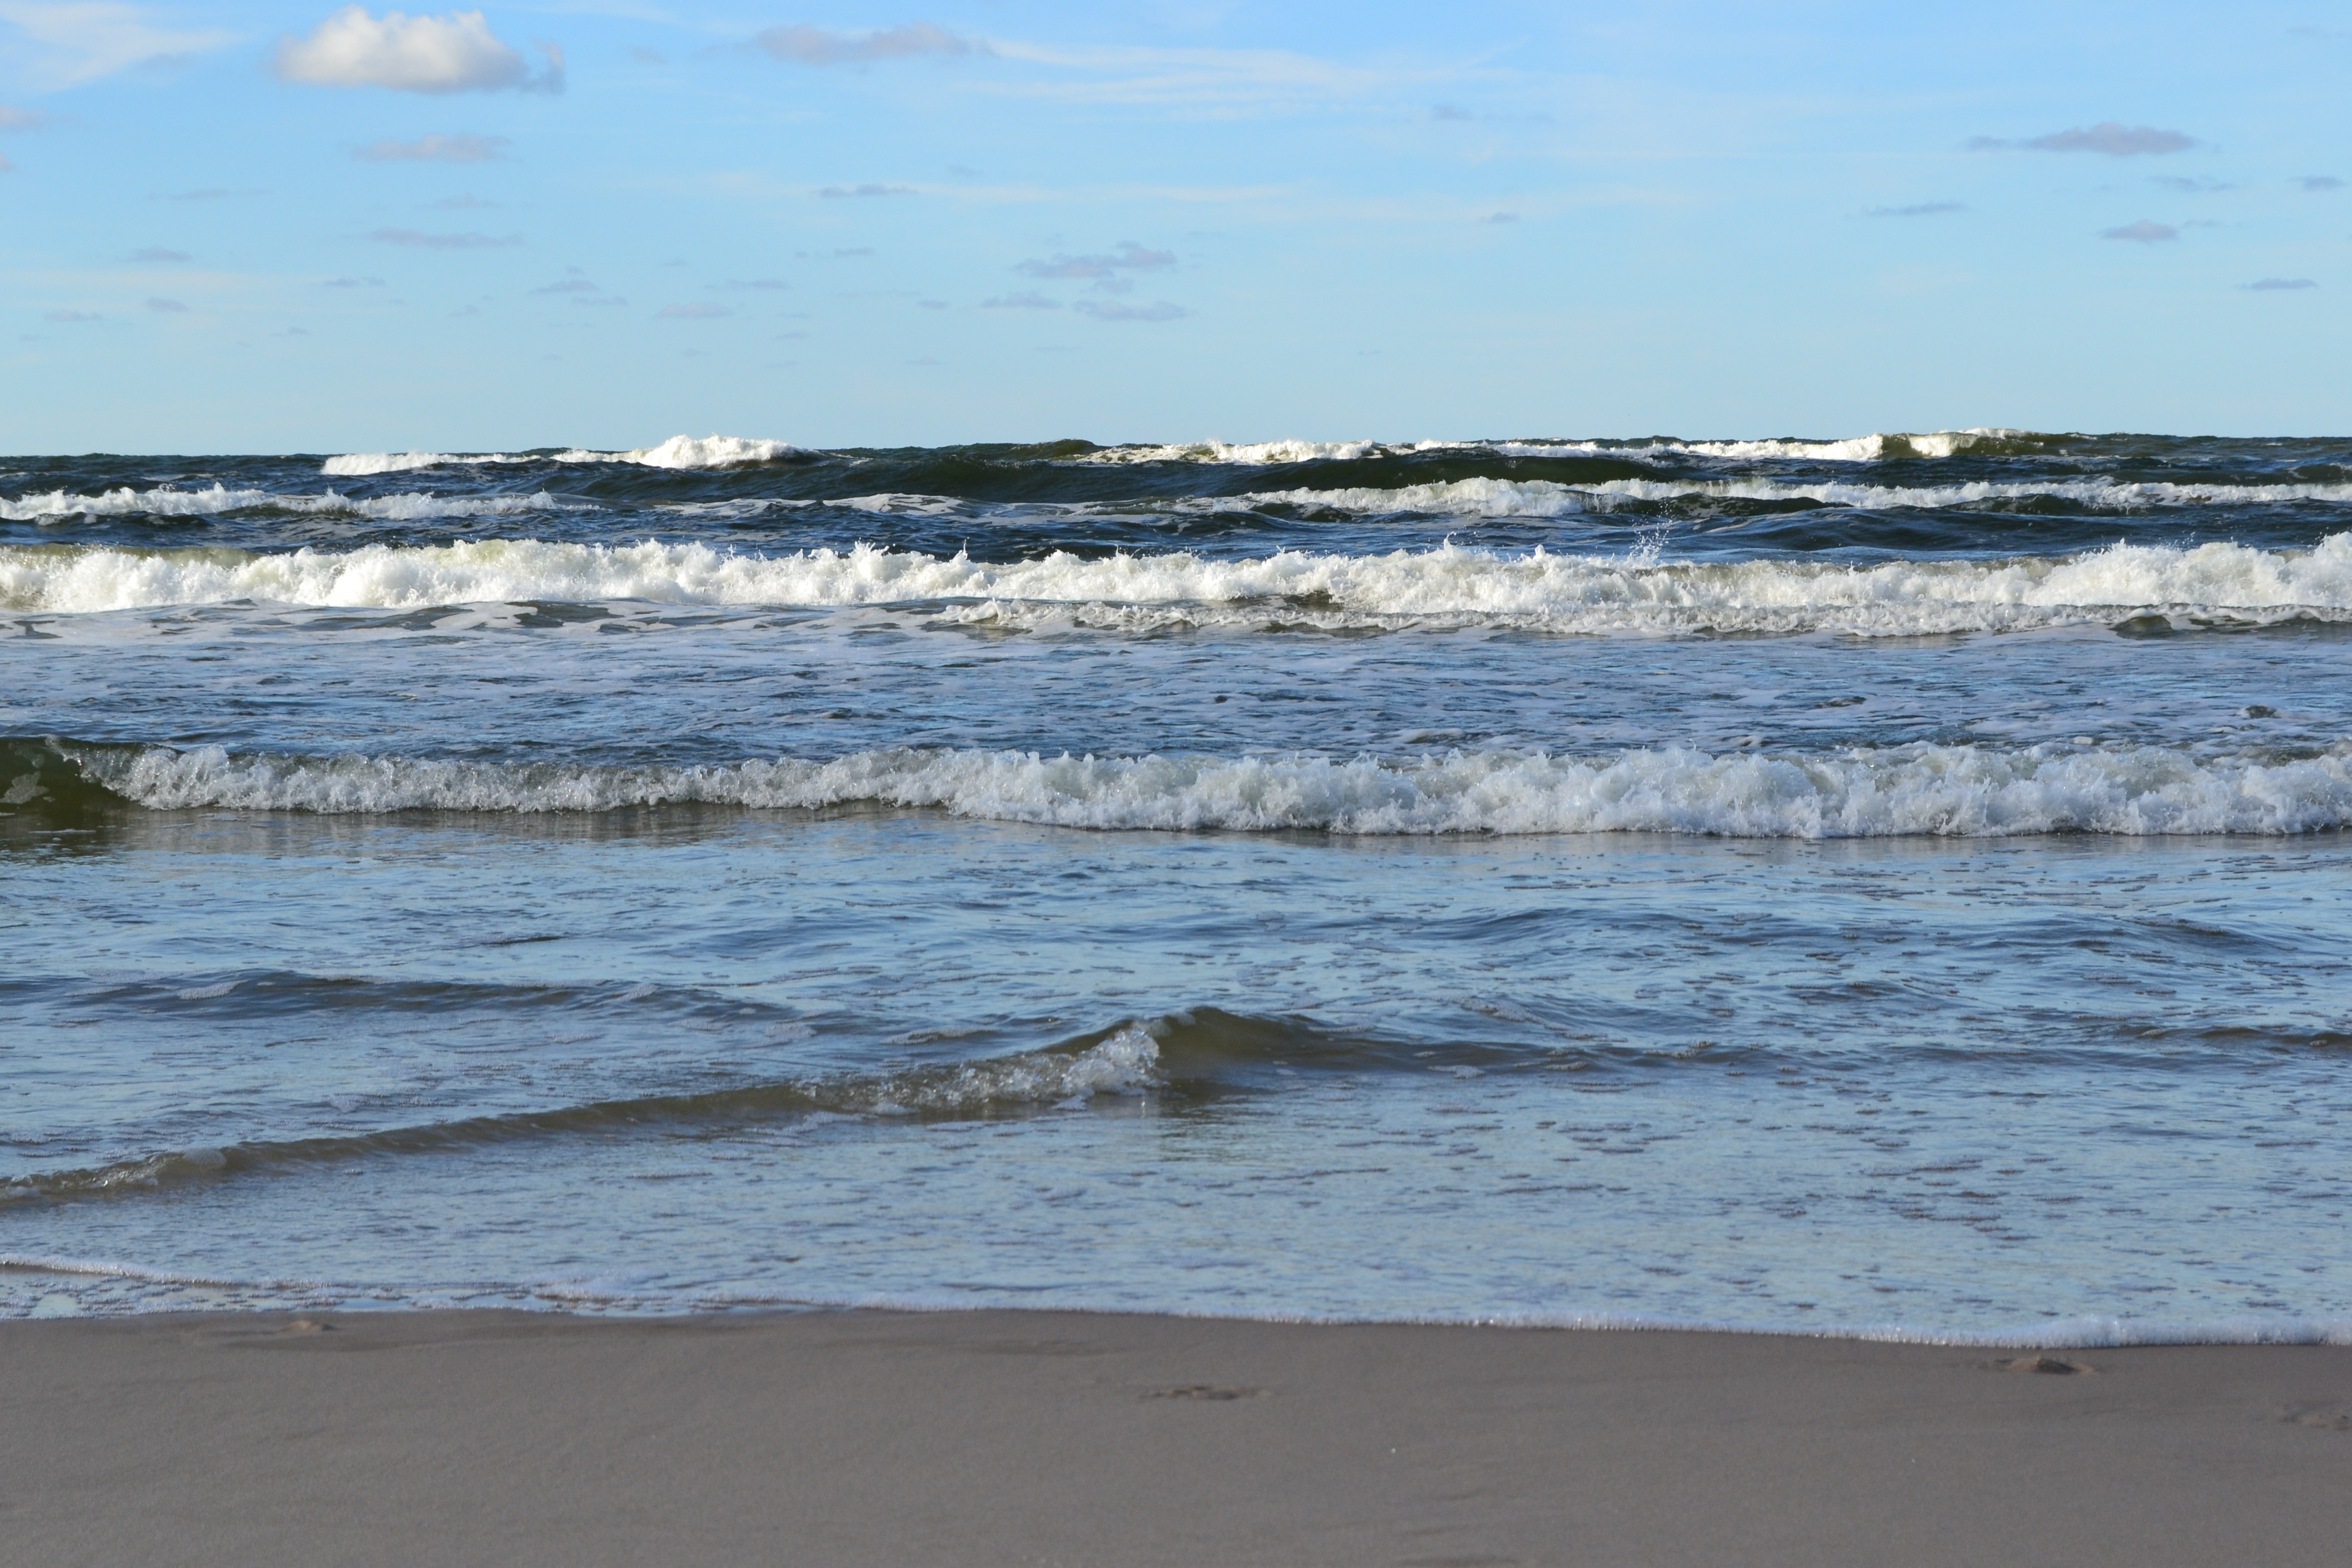
beach, sea, coast, water, sand, ocean, horizon, shore, wave, wind, coastline, blue, body of water, breakwater, mudflat, wind wave